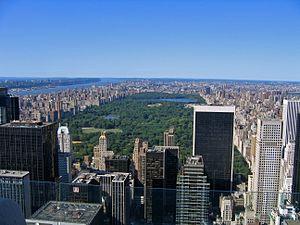
Un parc est une zone délimitée d'un territoire, maintenu dans son état naturel ou semi-naturel et paysagé.